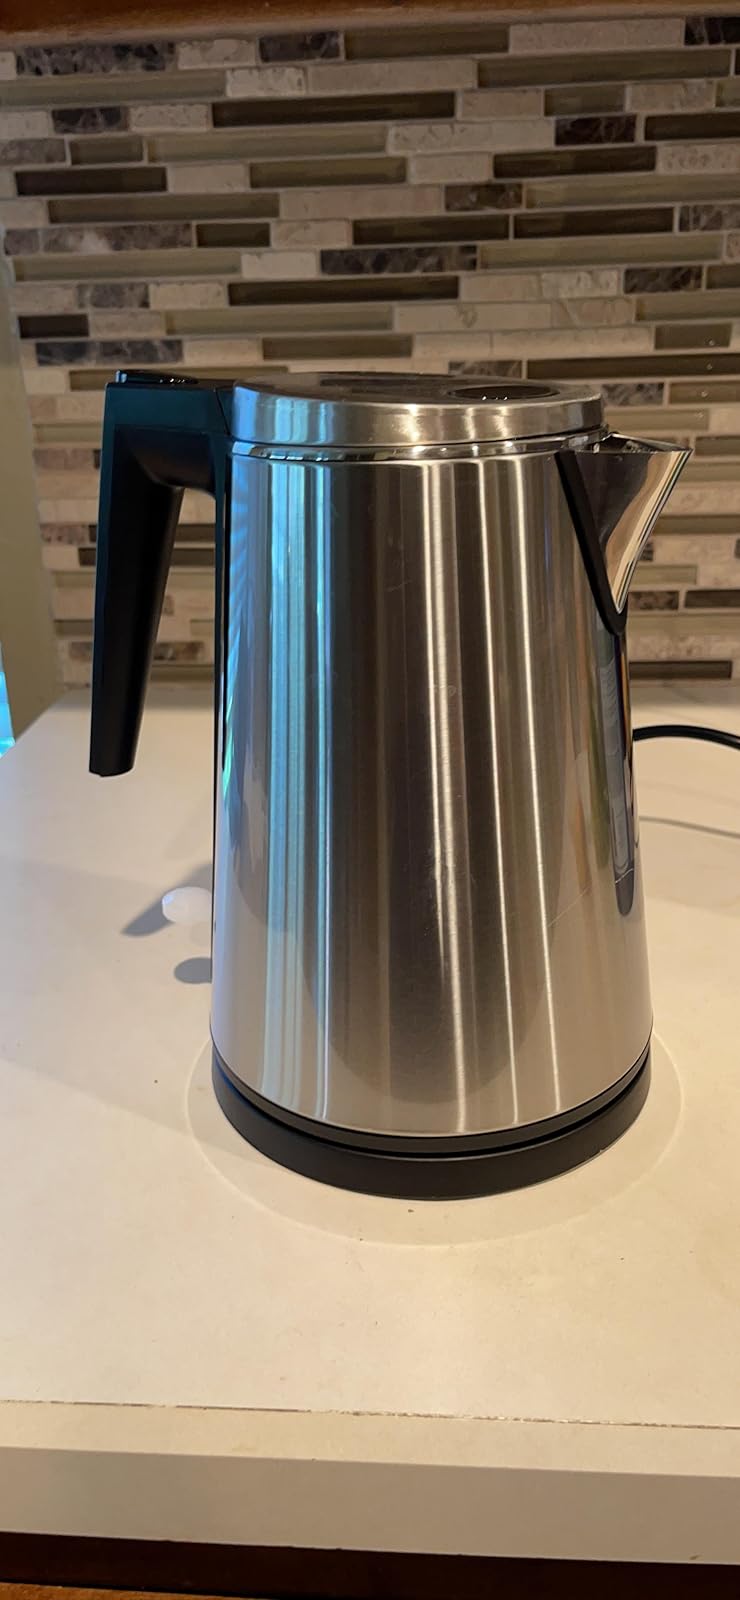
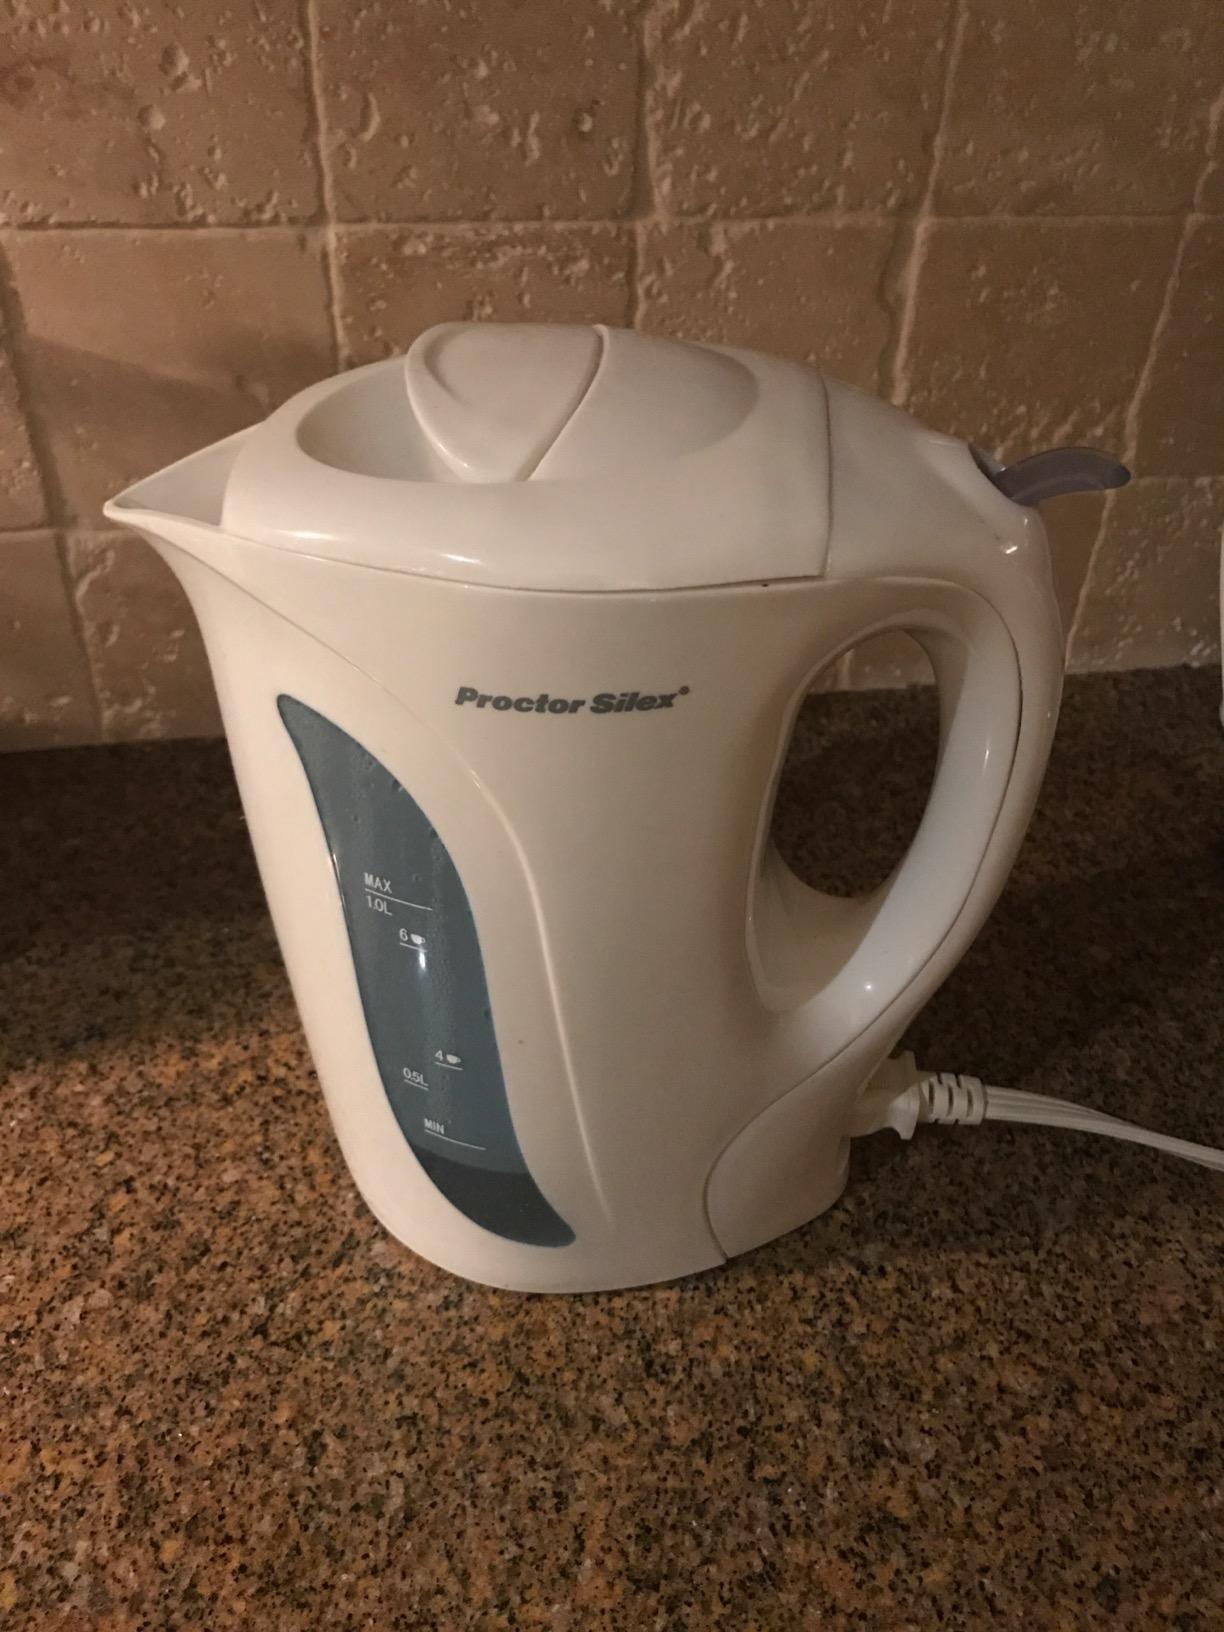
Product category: items_kettle
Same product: no